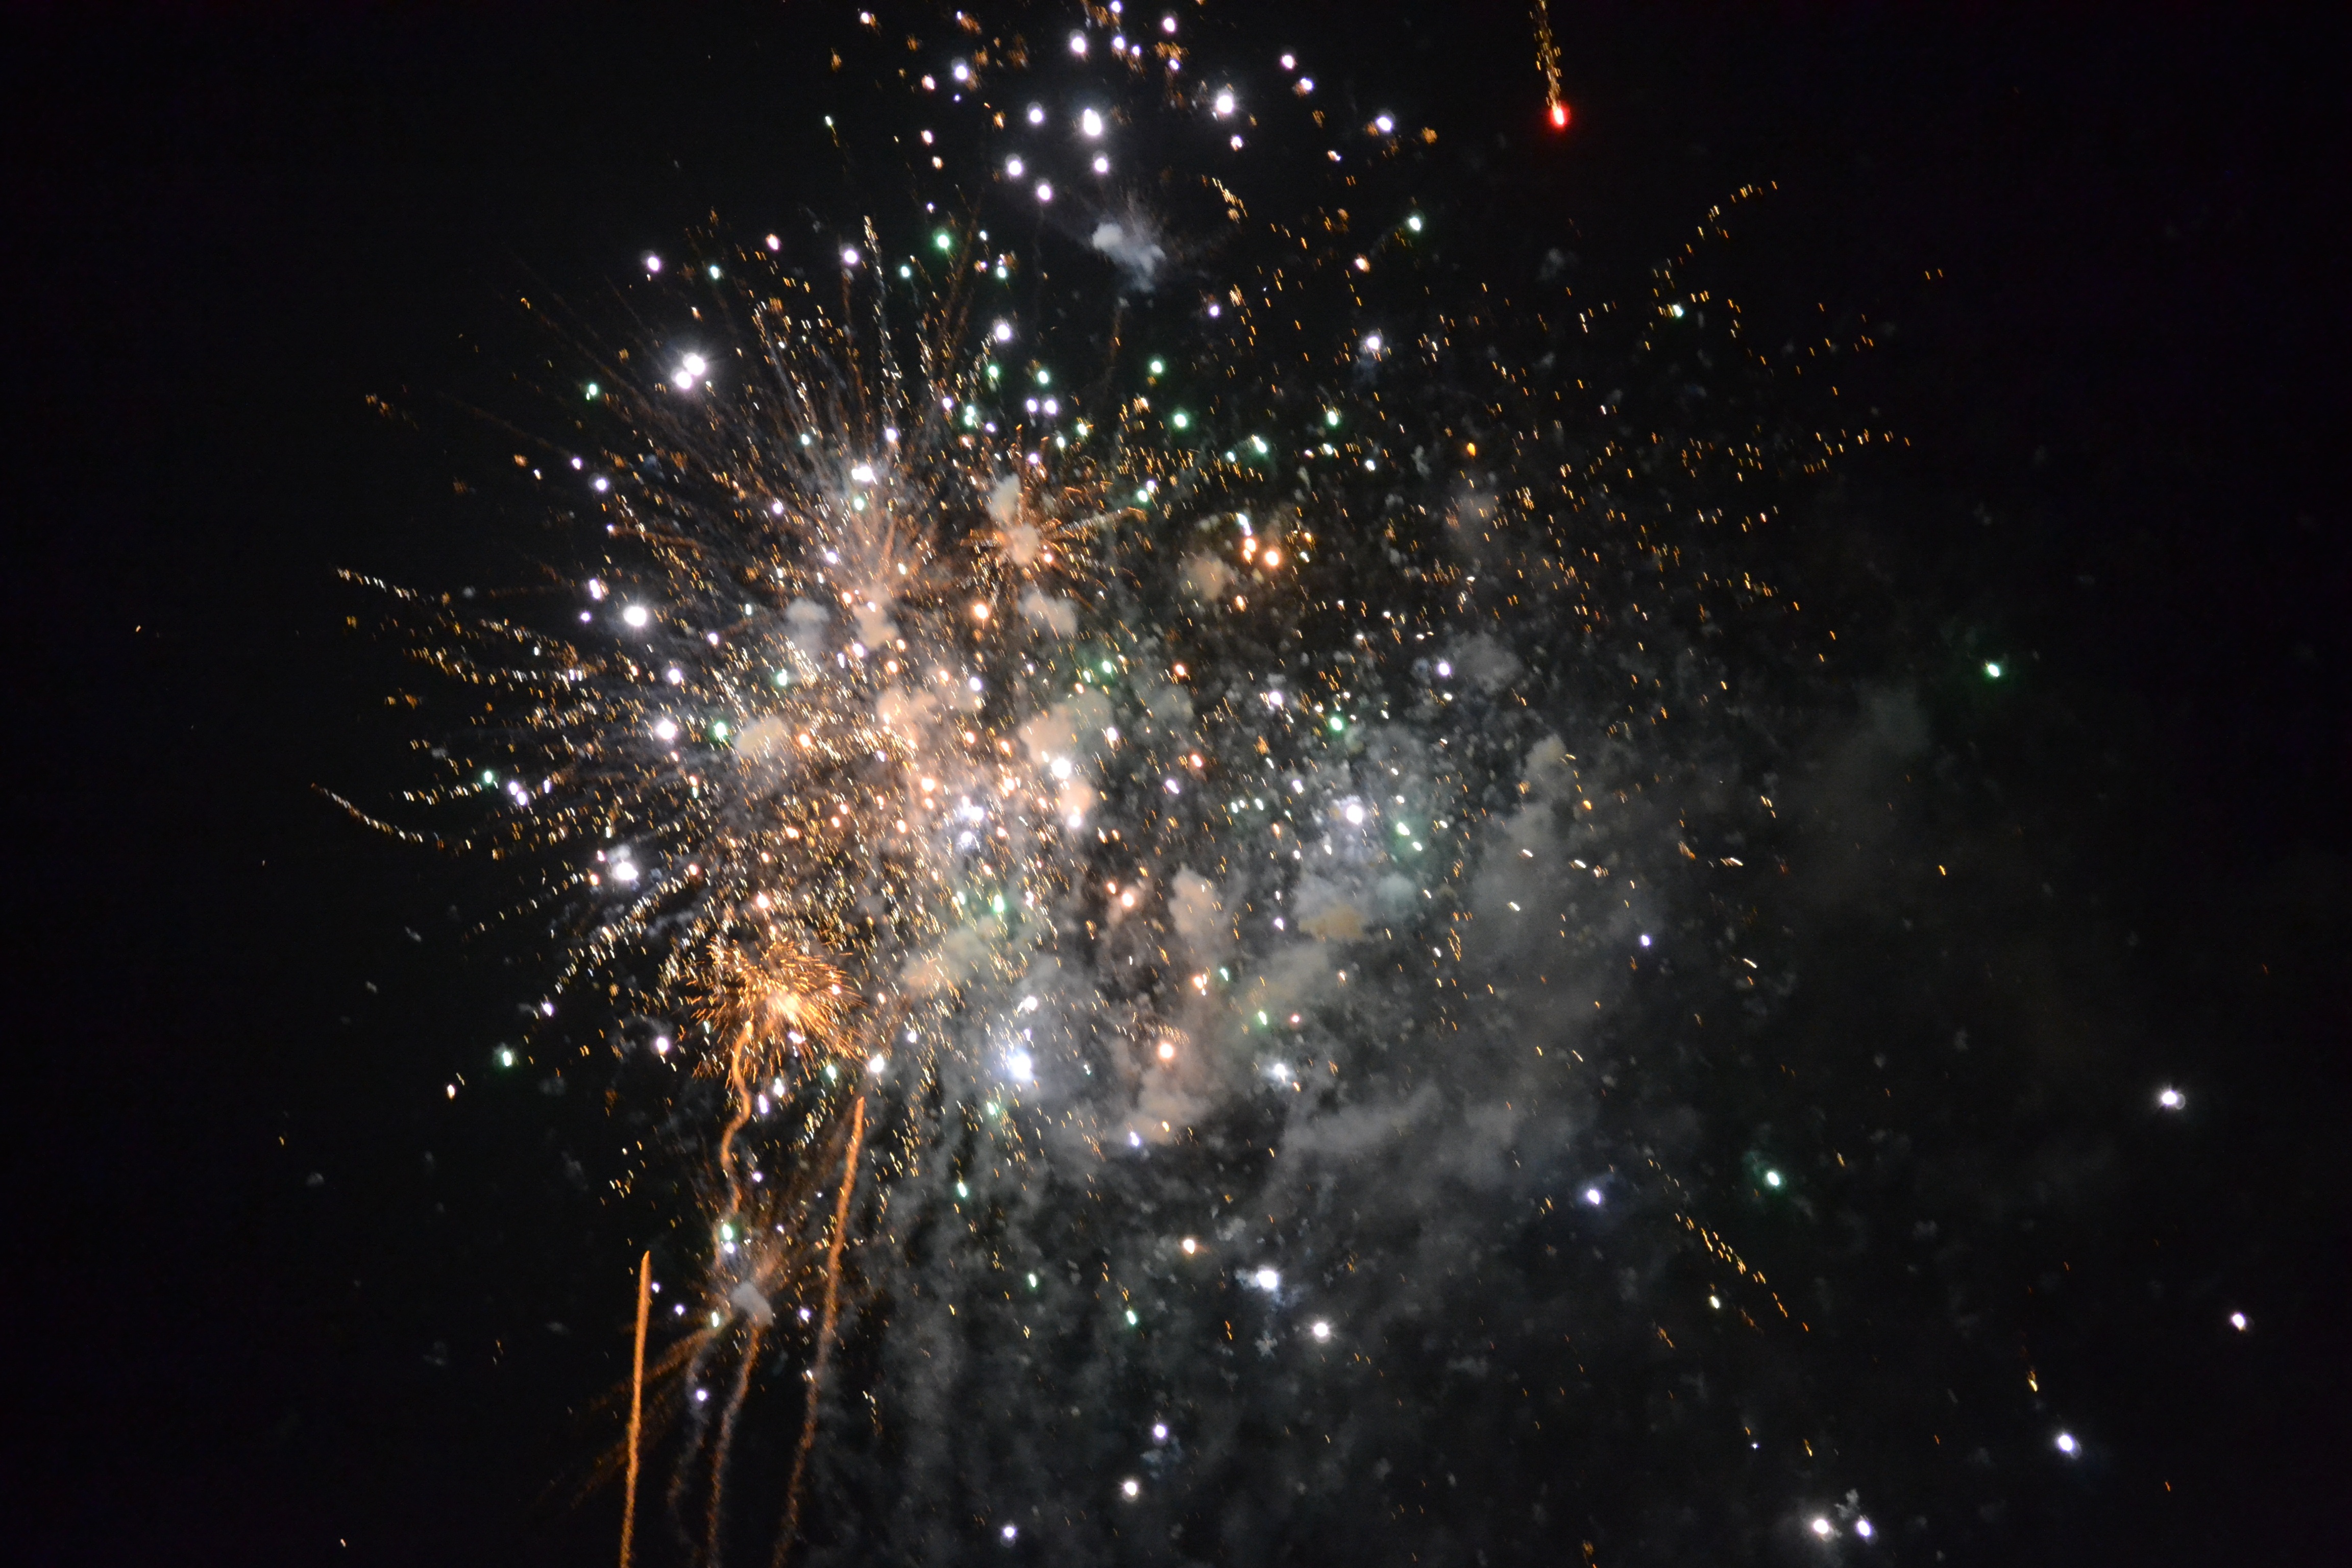
light, night, recreation, celebration, colorful, pyrotechnics, fireworks, event, chinese new year, outdoor recreation